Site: brandenburg
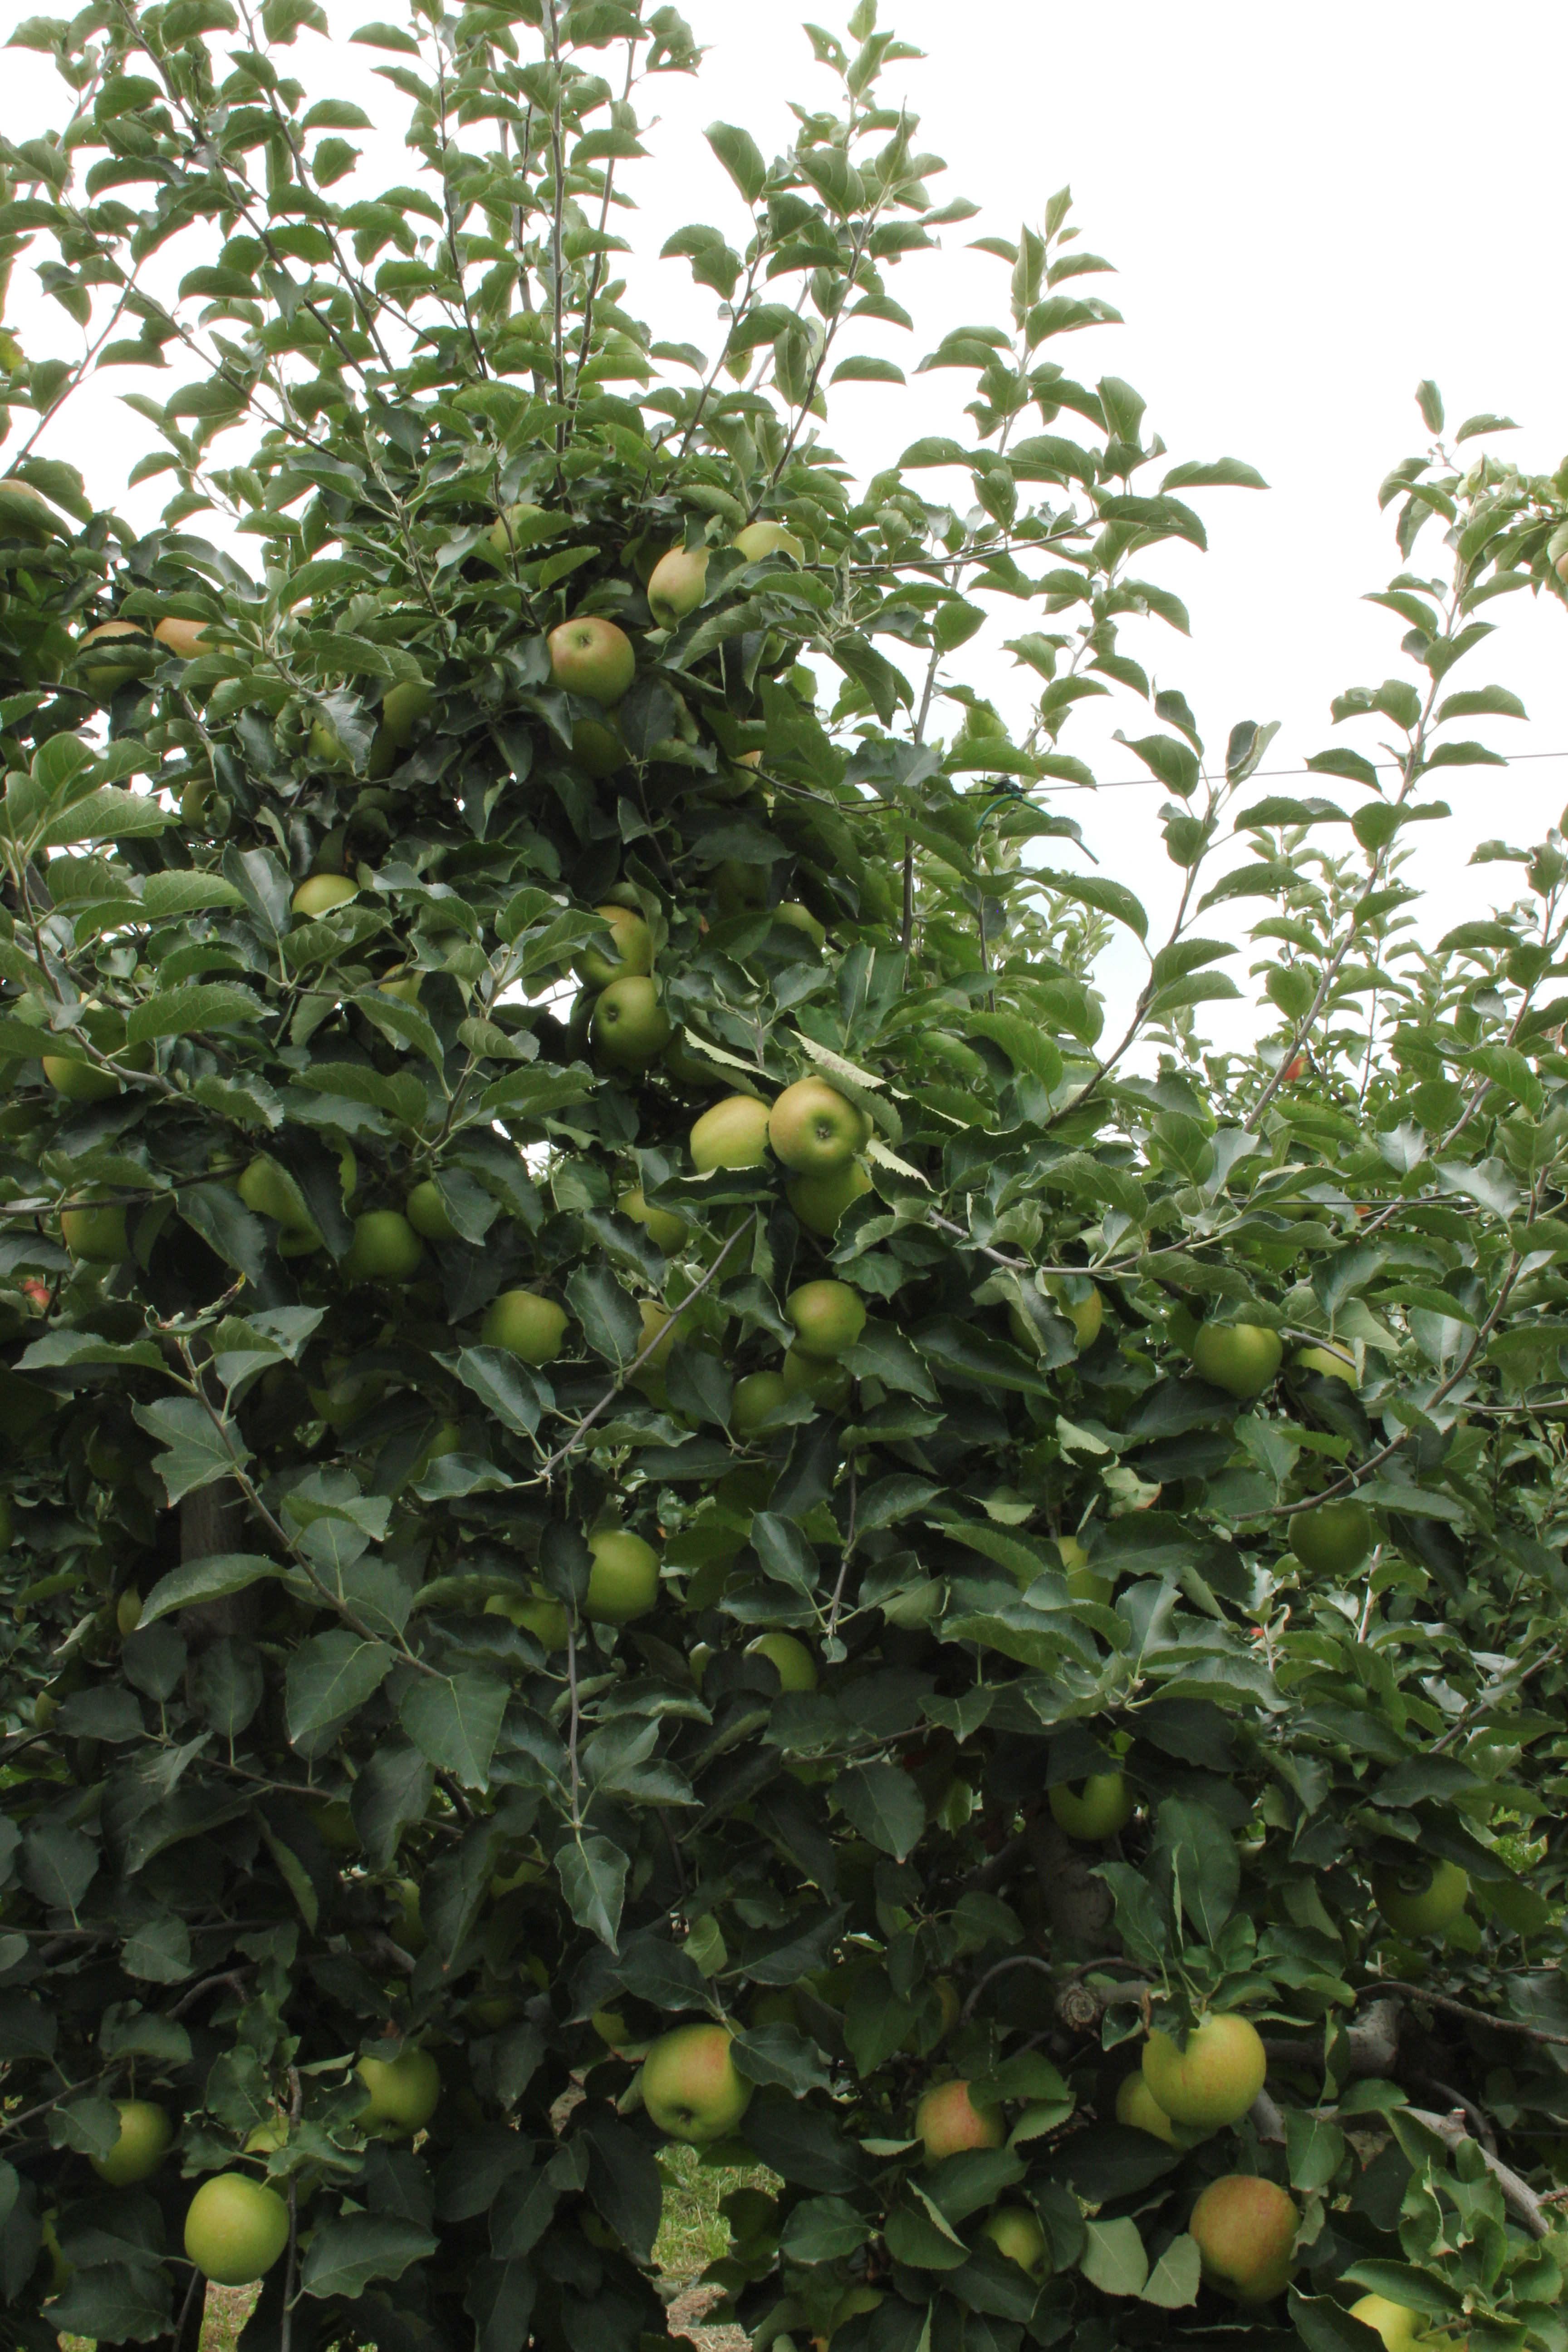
Growth stage (BBCH 87): Maturity of fruit and seed